Ahlten

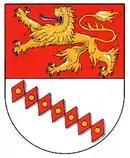
Coat of arms of Ahlten

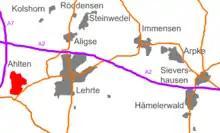
Location of Ahlten in the city of Lehrte

Ahlten is a village in northern Germany with a population of around 5500. It belongs to the administrative district of the city of Lehrte, five kilometres east. Both towns are part of the multitown region "Hanover Region" with its own administration.